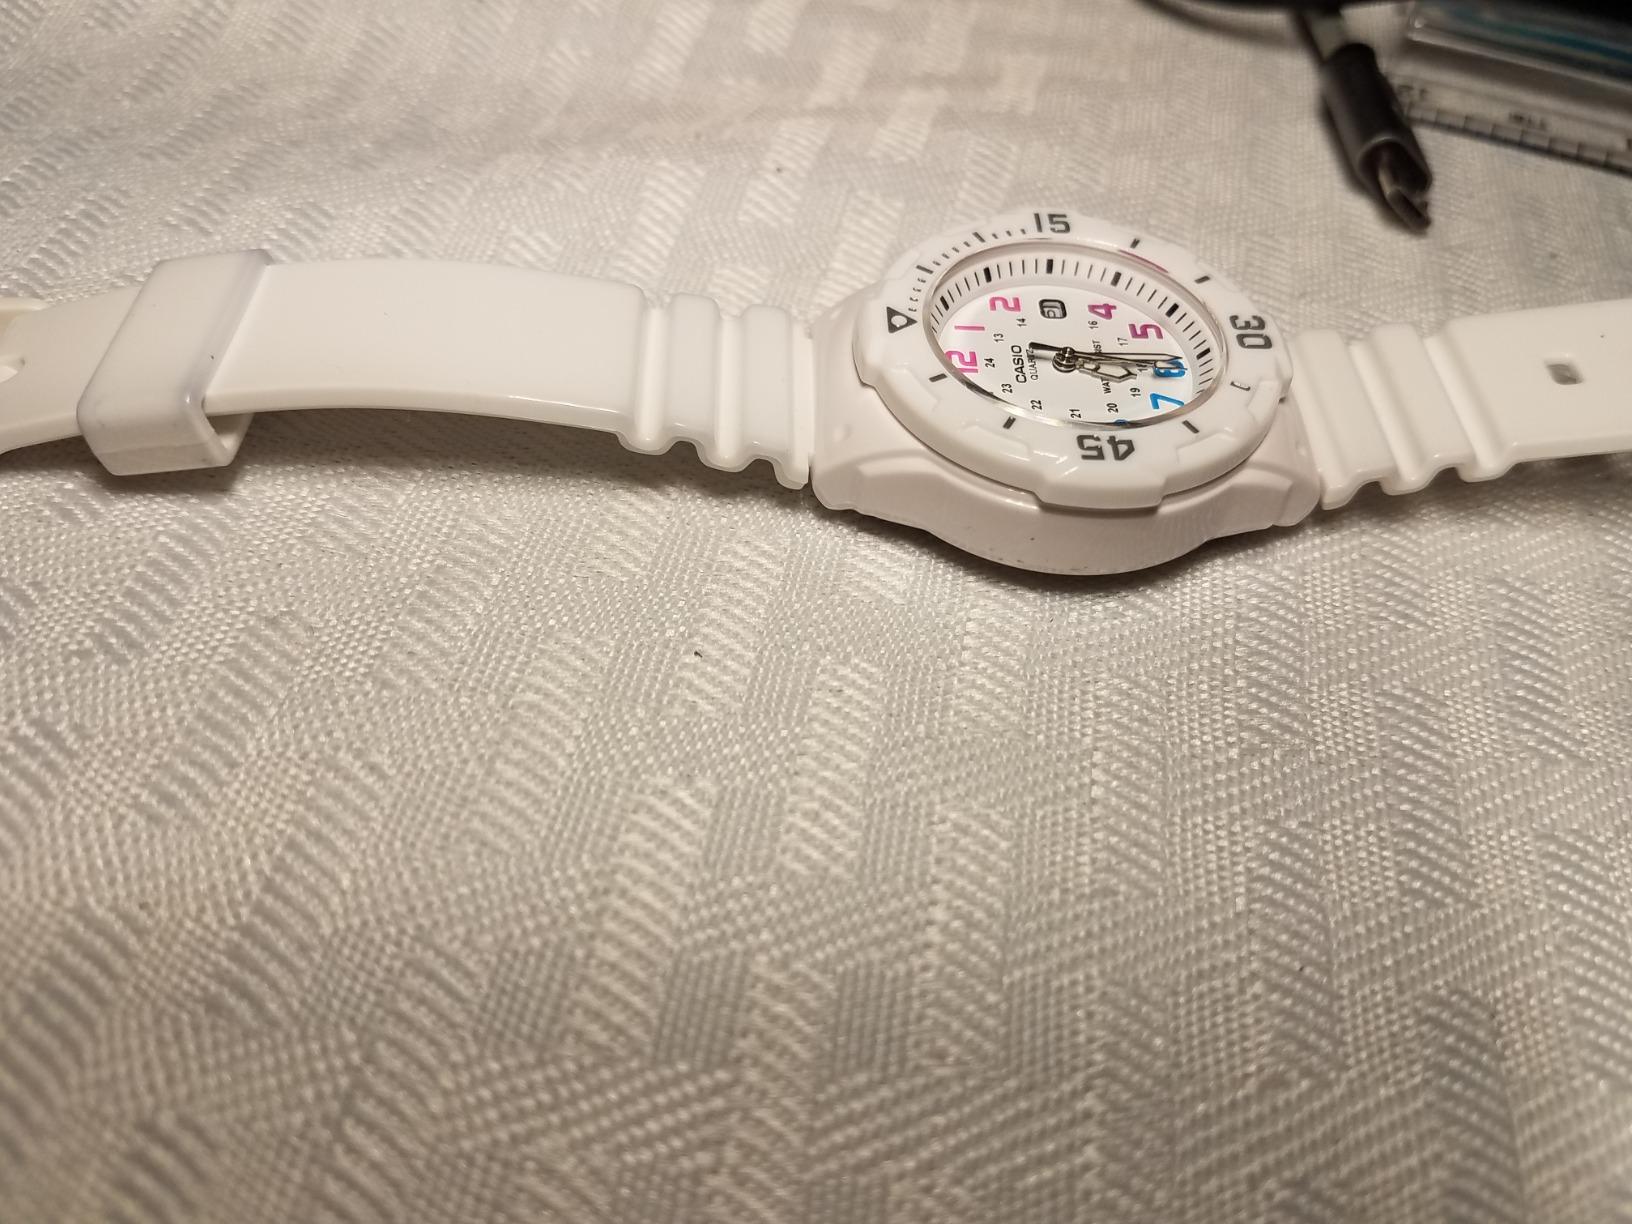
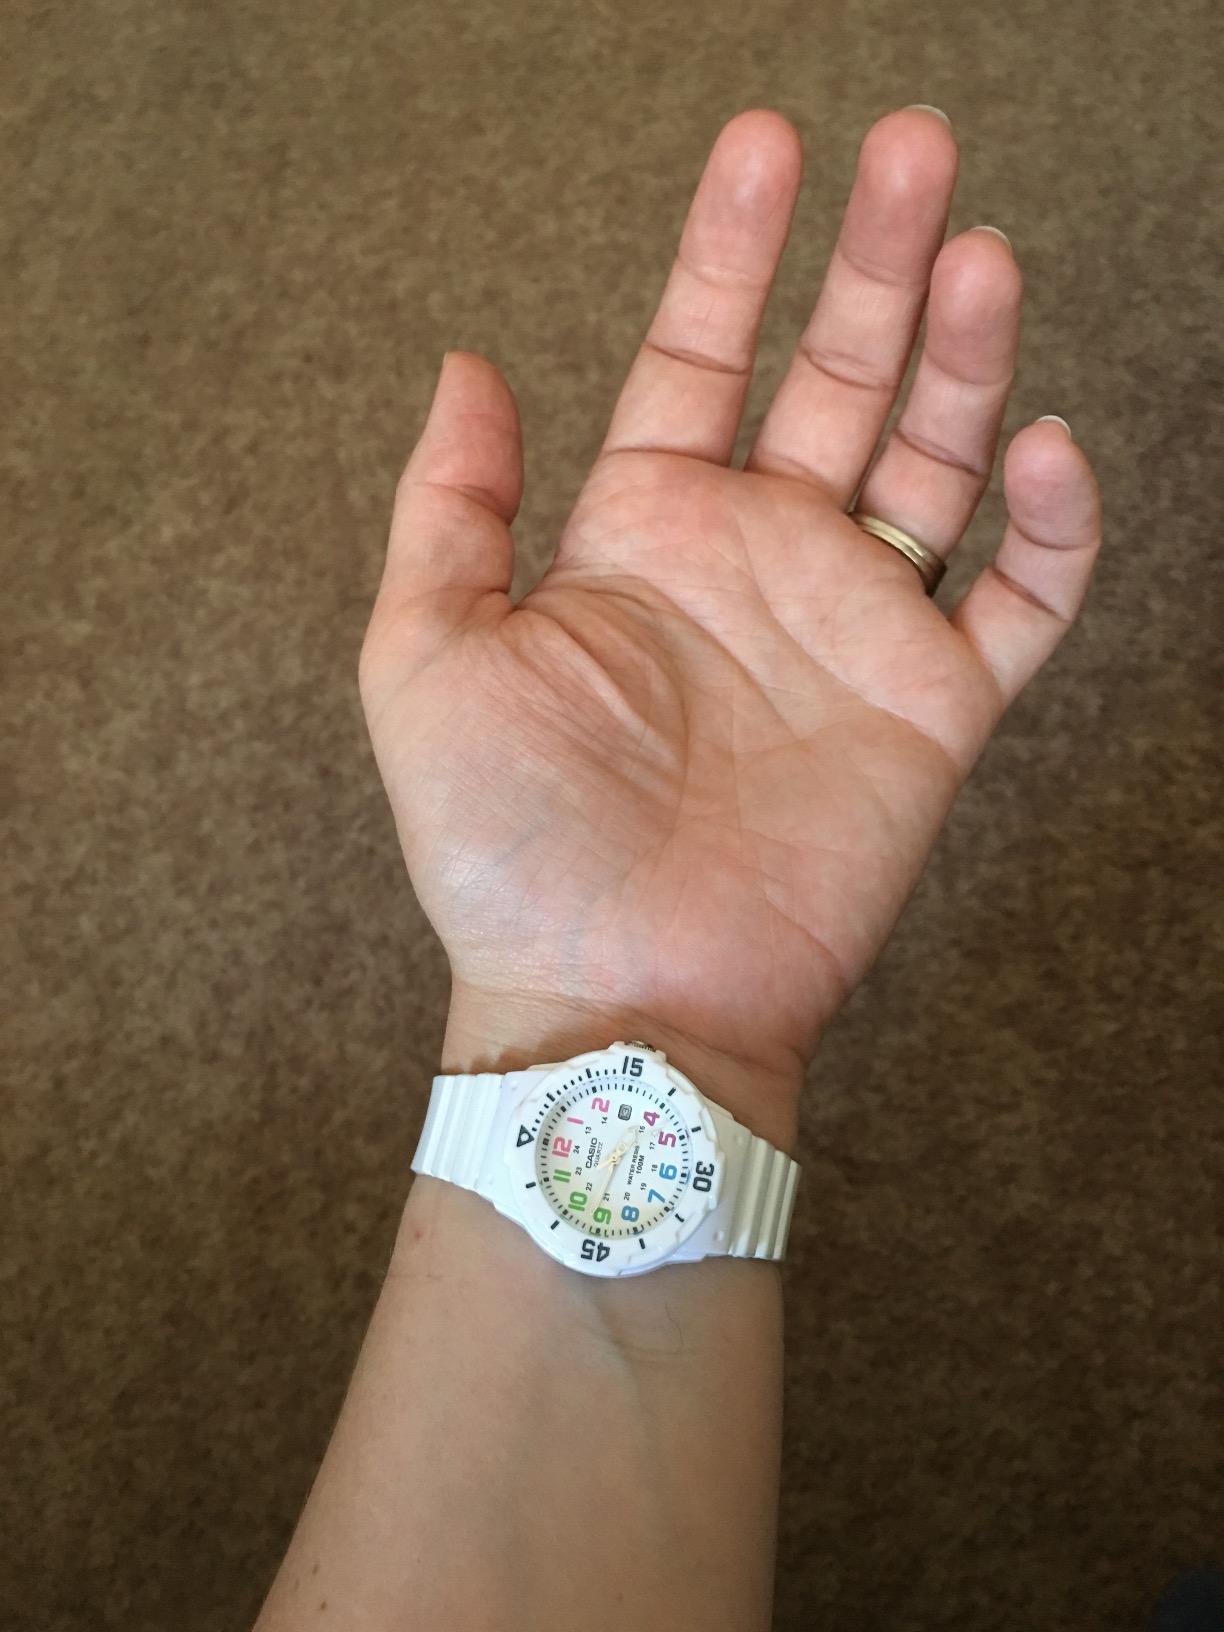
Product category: accessories_watch
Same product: yes